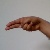
The image shows a hand gesture representing the letter 'H' in Indian Sign Language.